Transport in Lima

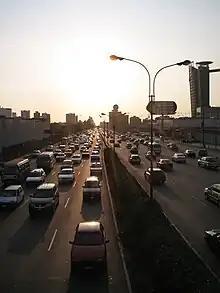
Normal transit on the Javier Prado avenue.

In the last two decades, car sales have been growing annually. Now Lima has approximately 1.4 million cars, with industry plans to sell around of 200,000 new vehicles in the coming years. This method of commuting is one of the most common, which is a result of a growing economy and a better rate of income among the citizens of Lima.